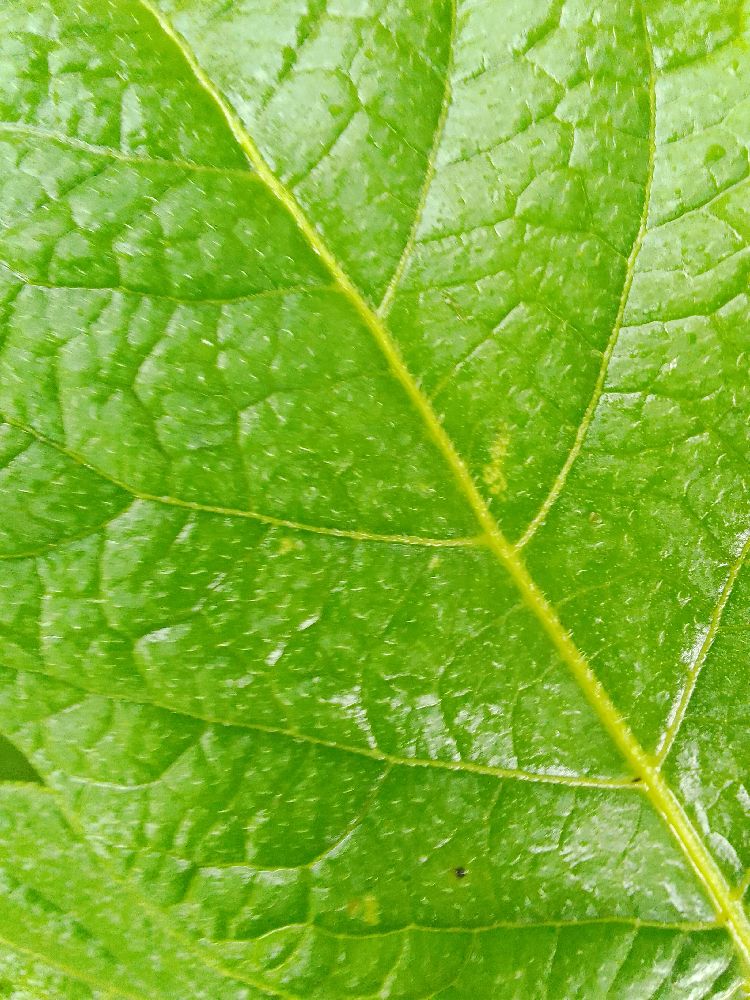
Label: Healthy